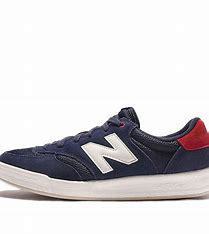
Brand: New
Model: Balance New Balance 300 Series